Henk Leenders

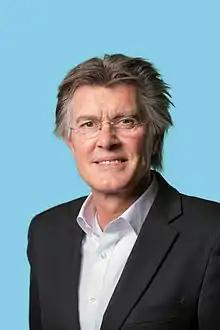

Leenders studied nursing at the Canisius Wilhelmina Hospital in Nijmegen between 1972 and 1976, he followed this up with a study of management at the HAN University of Applied Sciences between 1979 and 1981. He studied health sciences at Maastricht University between 1989 and 1992.